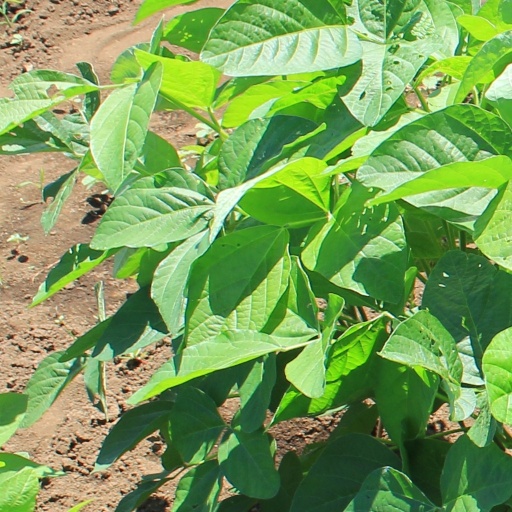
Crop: soybean